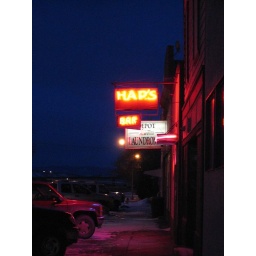
Hap's is a kind of seedy old bar in Helena, MT down by the old train station. It is pretty awesome.